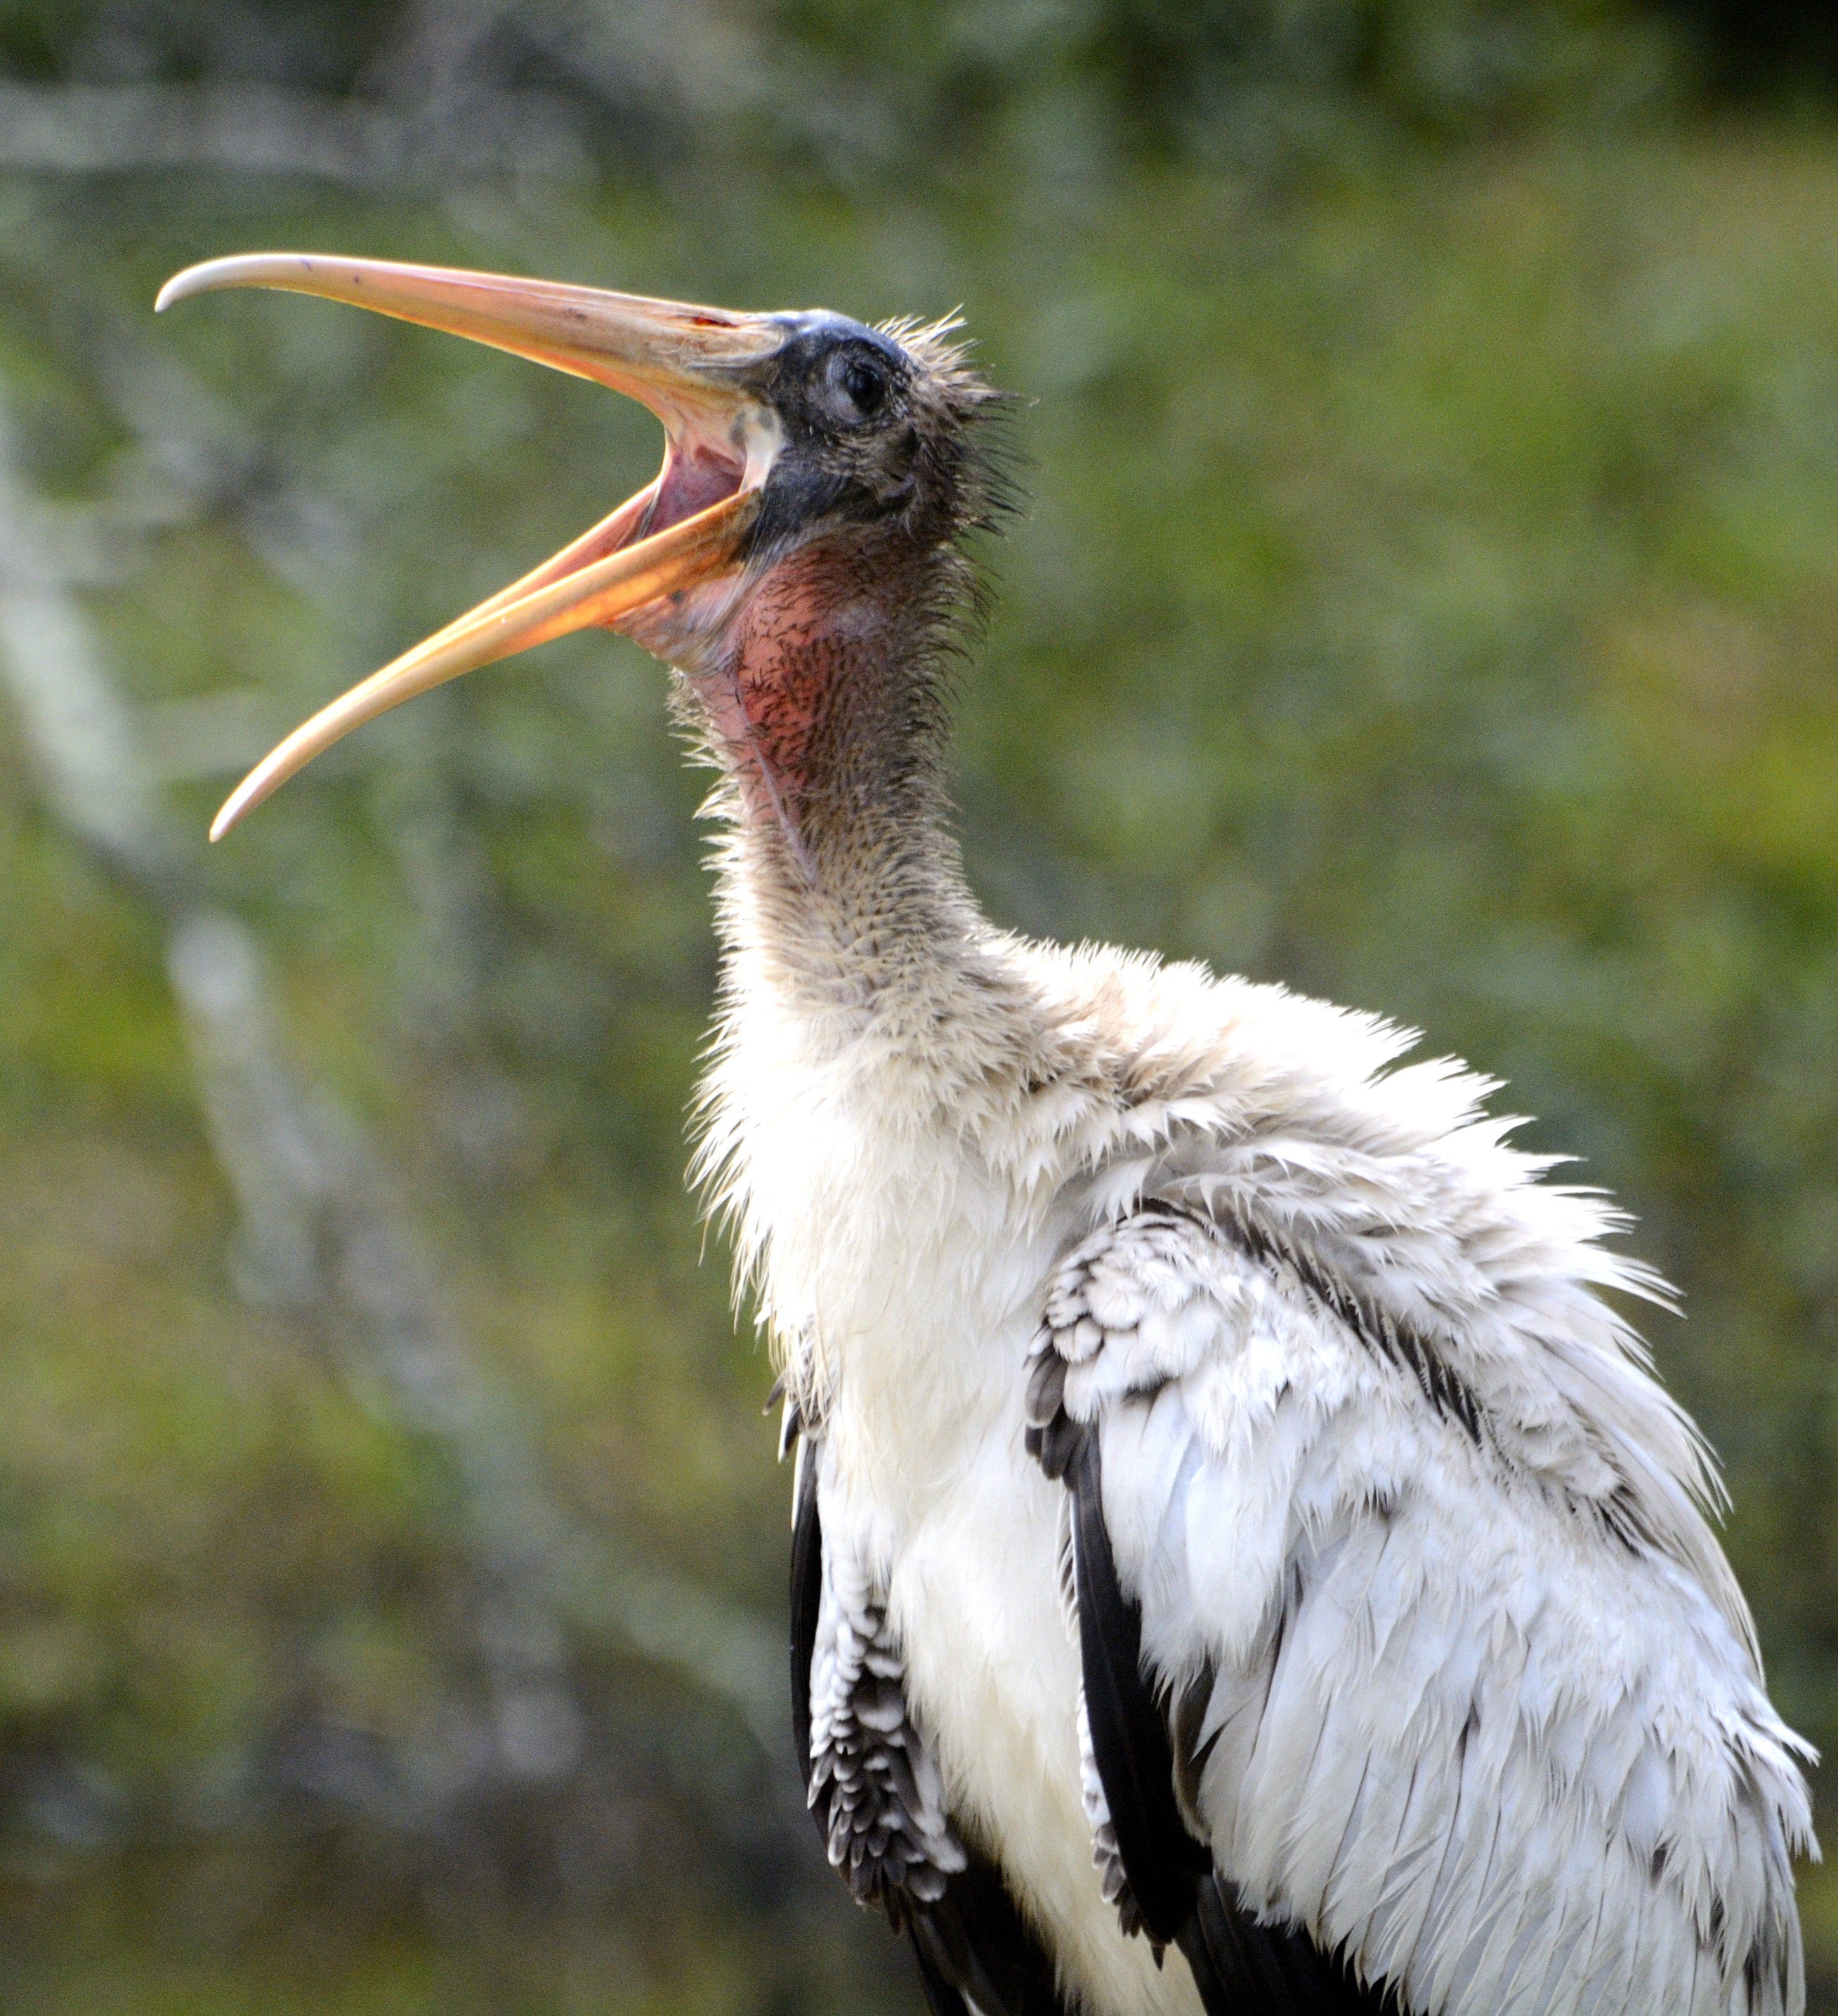
animals, organism, bird, beak, adaptation, organ, wildlife, feather, neck, terrestrial animal, ciconiiformes, morning, close up, wing, seabird, crane like bird, pelecaniformes, stock photography, coraciiformes, macro photography, claw, balance, piciformes